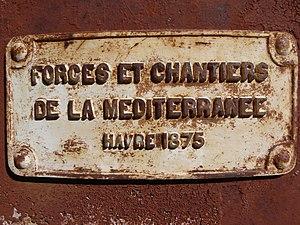
Le phare de Ruhnu est un phare situé sur l'île de Ruhnu au sud de la grande île de Saaremaa, à Türju appartenant à la commune de Ruhnu dans le Comté de Saare, en Estonie.
Les Forges et chantiers de la Méditerranée ou Société nouvelle des forges et chantiers de la Méditerranée furent une entreprise de construction navale française de La Seyne-sur-Mer.